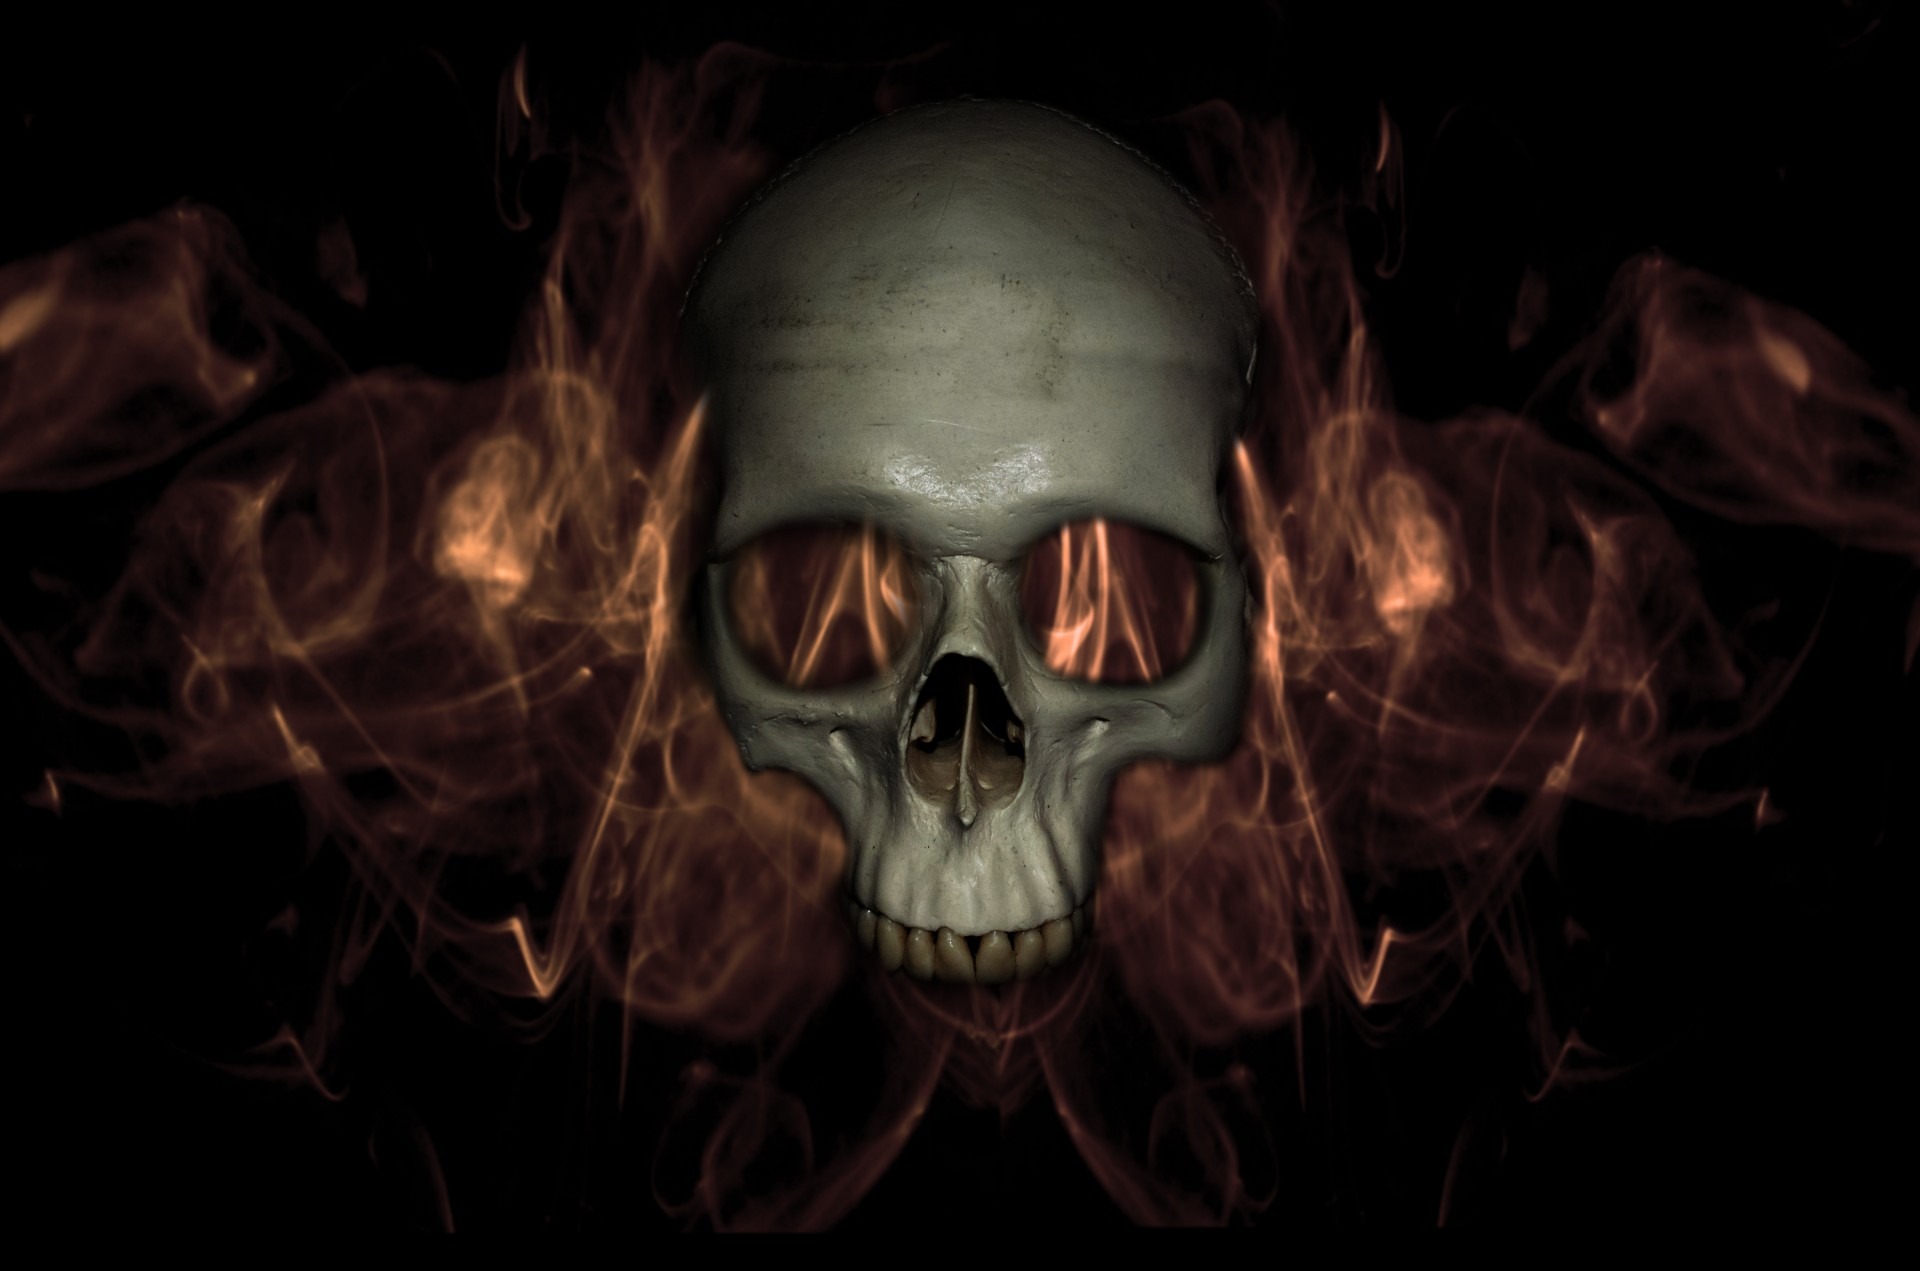
decoration, halloween, shadow, holiday, darkness, black, skull, bone, scary, fun, ghost, demon, screenshot, special effects, computer wallpaper